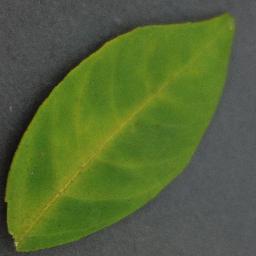
Label: Orange___Haunglongbing_(Citrus_greening)